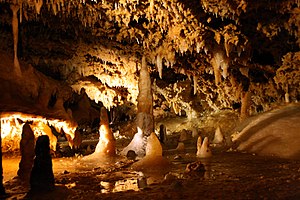
Forhistoriske fundsteder og hulemalerier i Vézèredalen / Vigtige lokaliteter i området
Forhistoriske fundsteder og hulemalerier i Vézèredalen er en samling fund efter menneskelig aktivitet i paleolittisk tid, ca. 40.000 år tilbage i tiden. Vézèredalen ligger langs floden Vézère i Aquitaine i det sydlige Frankrig.